Battle of Stromboli

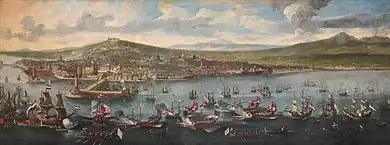
"The Viceroy of Naples paying tribute to de Ruyter's fleet in the port of Naples", by Jan van Essen, 1676

The Spanish then asked for Dutch assistance. Michiel de Ruyter was sent to the Mediterranean with eighteen larger warships and a number of smaller vessels although, because Dutch resources had been strained by the continuing Franco-Dutch War, these were not fully manned and de Ruyter thought the force was insufficient. After waiting for two months on the Spanish coast for the supplies promised by the Spanish authorities and for a Spanish squadron to join him, de Ruyter sailed for Sicily at the year end with only one Spanish ship added to his fleet. This delay may have saved Messina, as its food supplies were short and, had de Ruyter not been delayed, the Dutch fleet may have prevented its reprovisioning. The news that de Ruyter was on his way prompted the French viceroy of Messina, firstly to send a force to attack Augusta by land and sea, as its capture would deny the Dutch a suitable harbour near Messina and, secondly, to send Duquesne to France to escort a convoy that would reprovision Messina.